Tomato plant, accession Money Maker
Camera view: tilt-top (135 deg); turntable rotation: 300 degrees
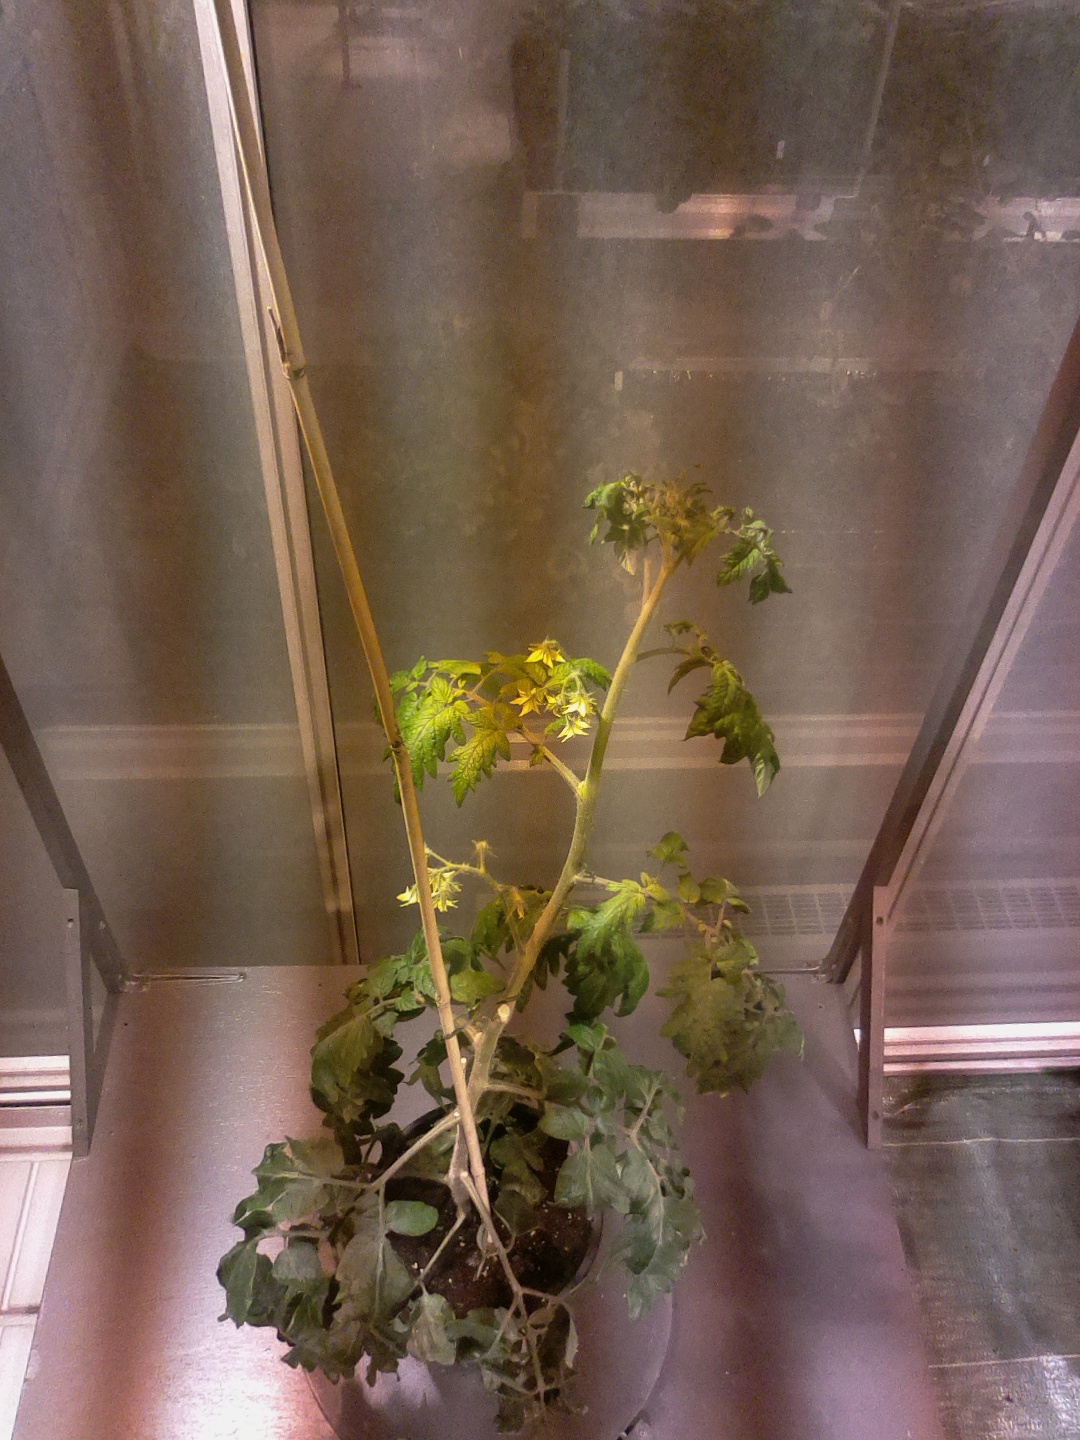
BBCH growth stage 68: Full flowering, 80%-90% of flowers open, more petals falling